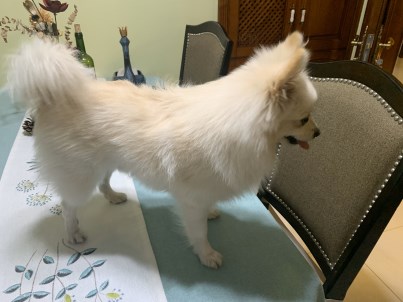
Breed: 1936-n000005-Pomeranian